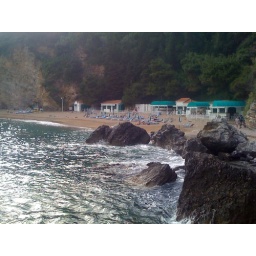
Beach in Budva after walking past all those rock walls